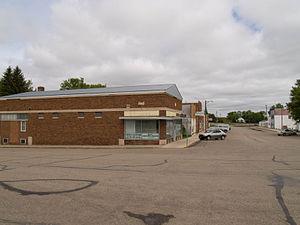
La ville américaine de Medina est située dans le comté de Stutsman, dans l’État du Dakota du Nord. Lors du recensement de 2010, sa population s’élevait à 308 habitants.